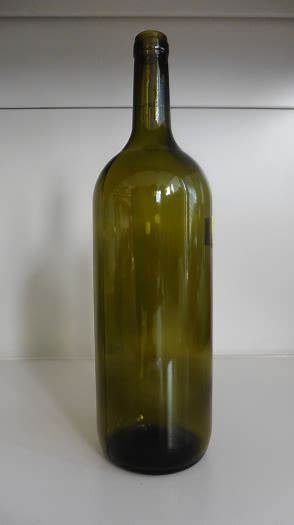
Waste category: glass